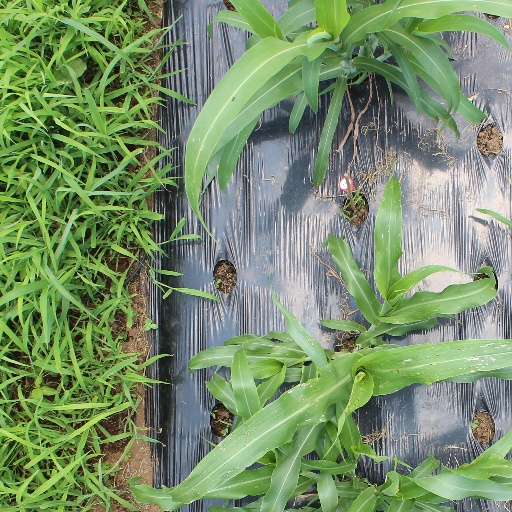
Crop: sorghum